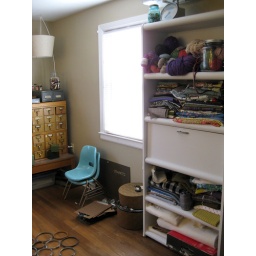
book shelf found on the street in State College, PA.